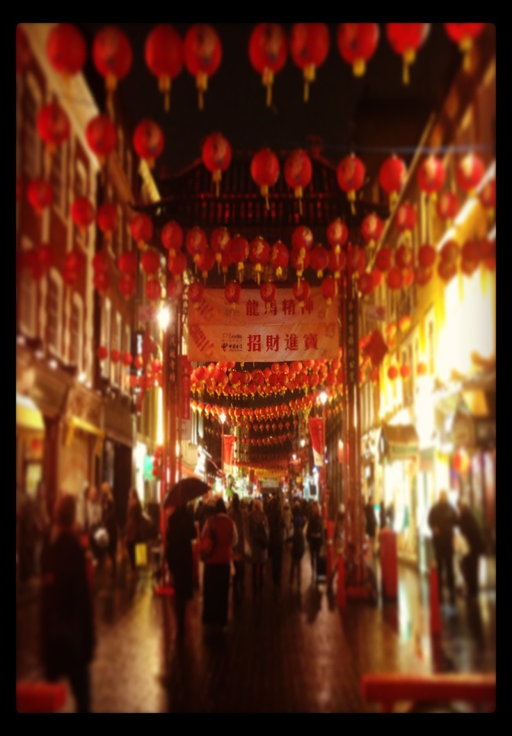
on a wet and cold night .